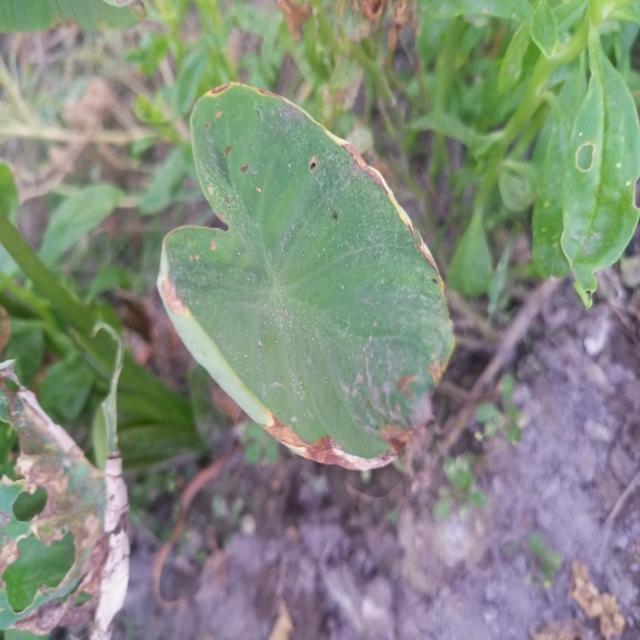
Label: Mid_Blight